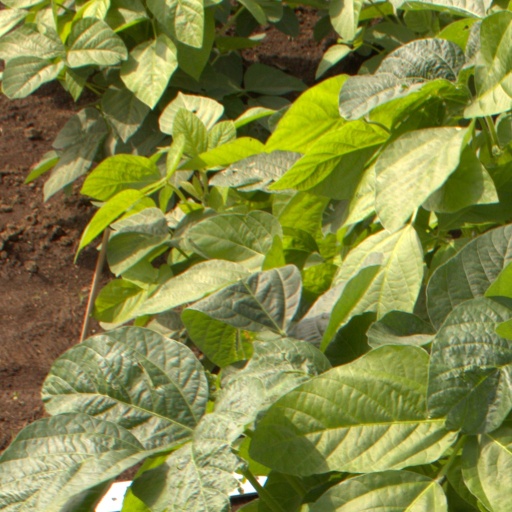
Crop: soybean